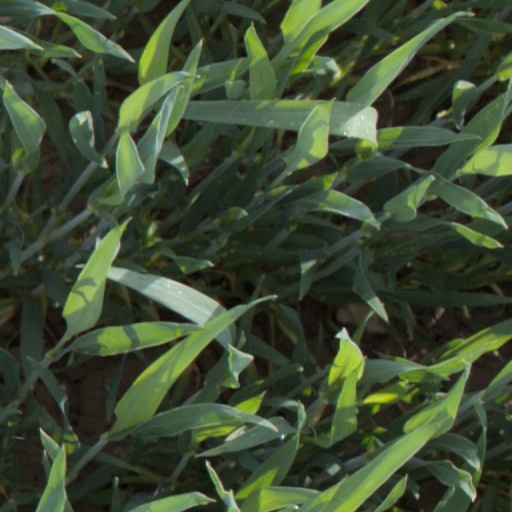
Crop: wheat